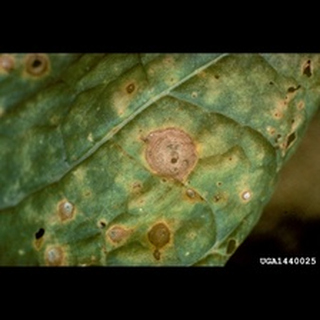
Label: wheat_tan_spot